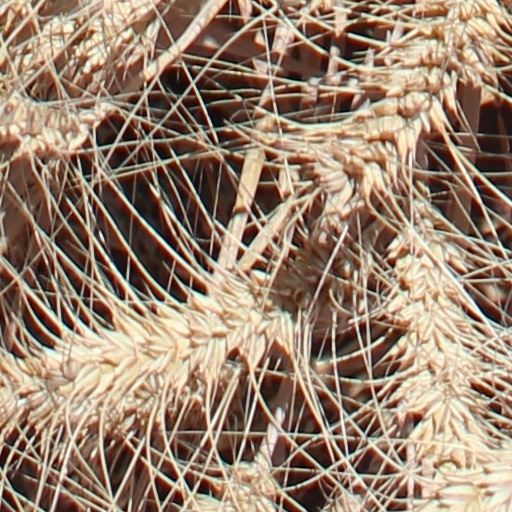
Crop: wheat